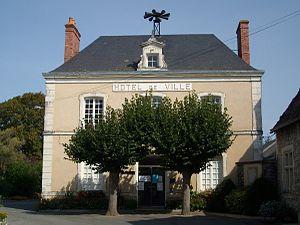
Mairie de Luché-Pringé
Luché-Pringé est une commune française, située dans le département de la Sarthe en région Pays de la Loire, peuplée de 1 562 habitants.